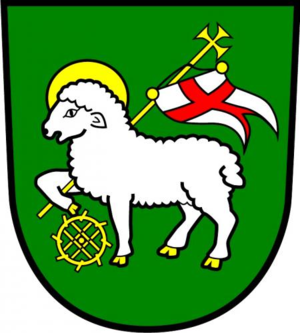
Kadov est une commune du district de Žďár nad Sázavou, dans la région de Vysočina, en République tchèque. Sa population s'élevait à 152 habitants en 2019.